Sayyid Ghulam Hussain Shah Bukhari

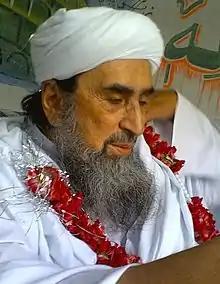
Bukhari in 2014

Syed Ghulam Hussain Shah Bukhari (1932 – 26 January 2023) was a Sindhi Pakistani Islamic scholar. He belonged to the Naqshbandi Sufi school of thought. He managed the Dargah Hussainabad, .